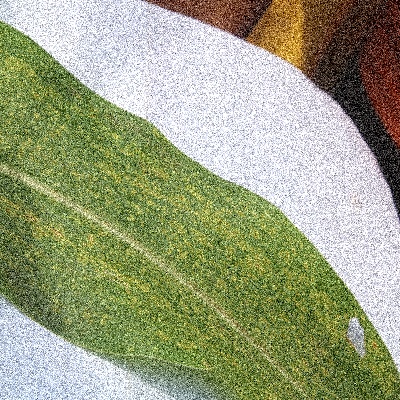
Label: Corn_(Maize)___Maize_Streak_Virus